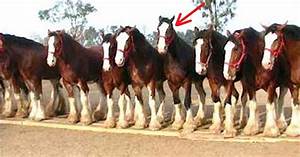
Label: horse